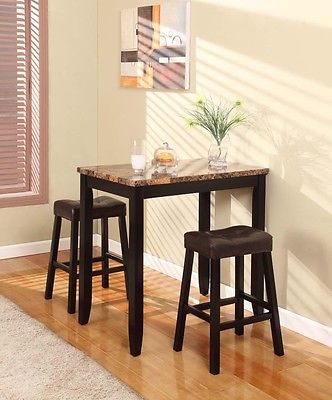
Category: table